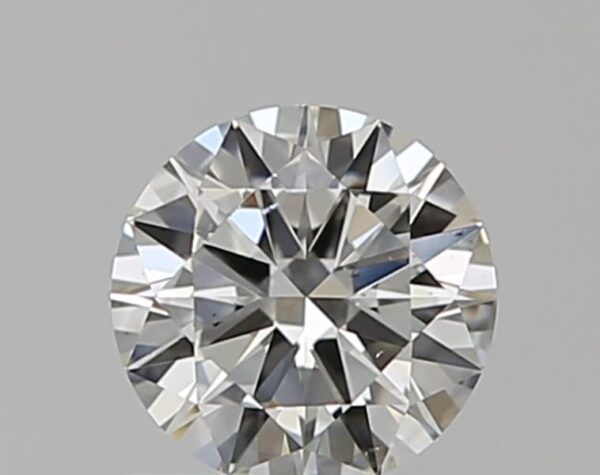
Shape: round
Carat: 0.5
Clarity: SI1
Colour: I
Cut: VG
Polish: EX
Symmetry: VG
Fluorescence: N
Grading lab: GIA
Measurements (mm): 5.19 x 5.22 x 3.04